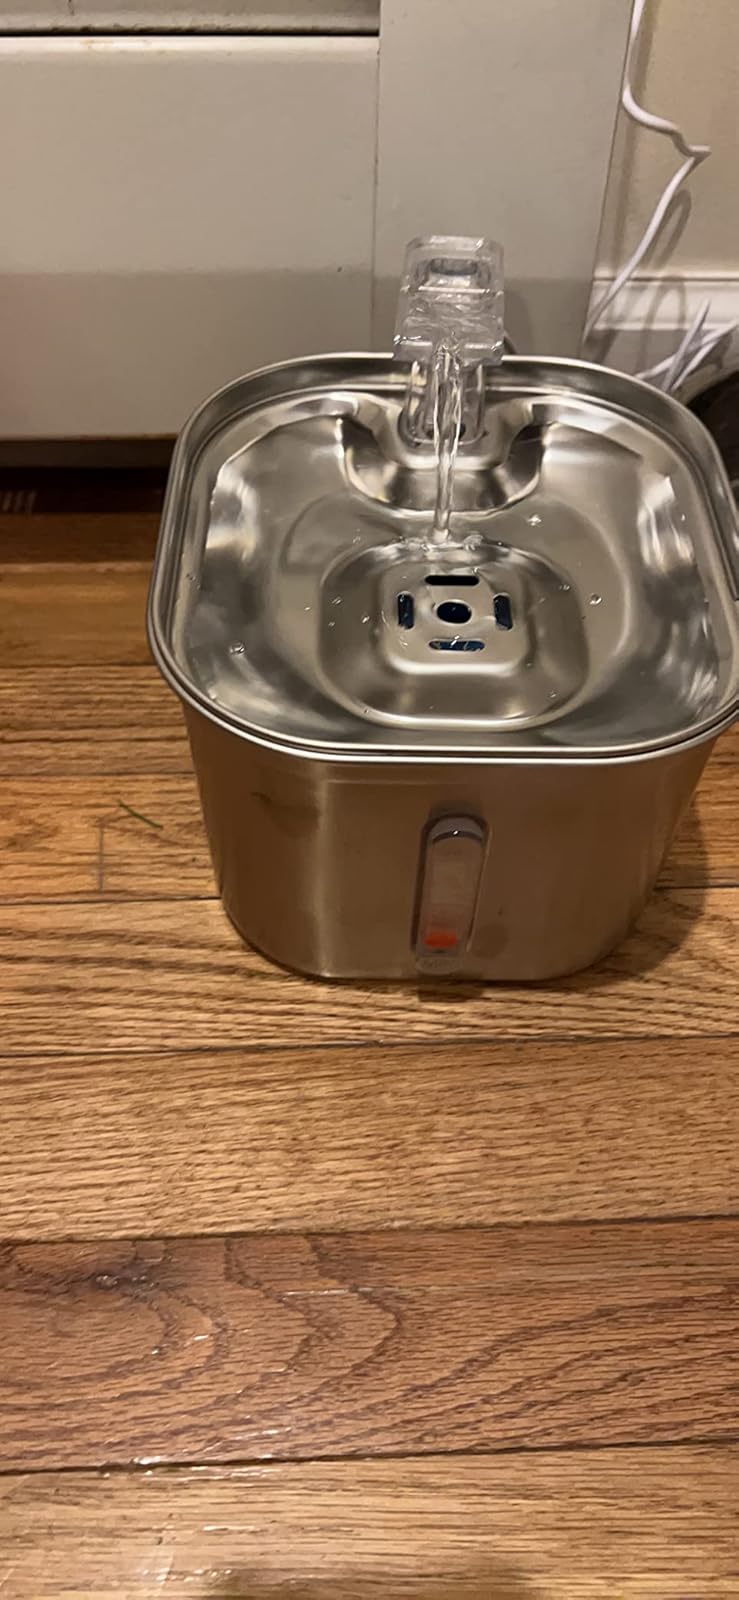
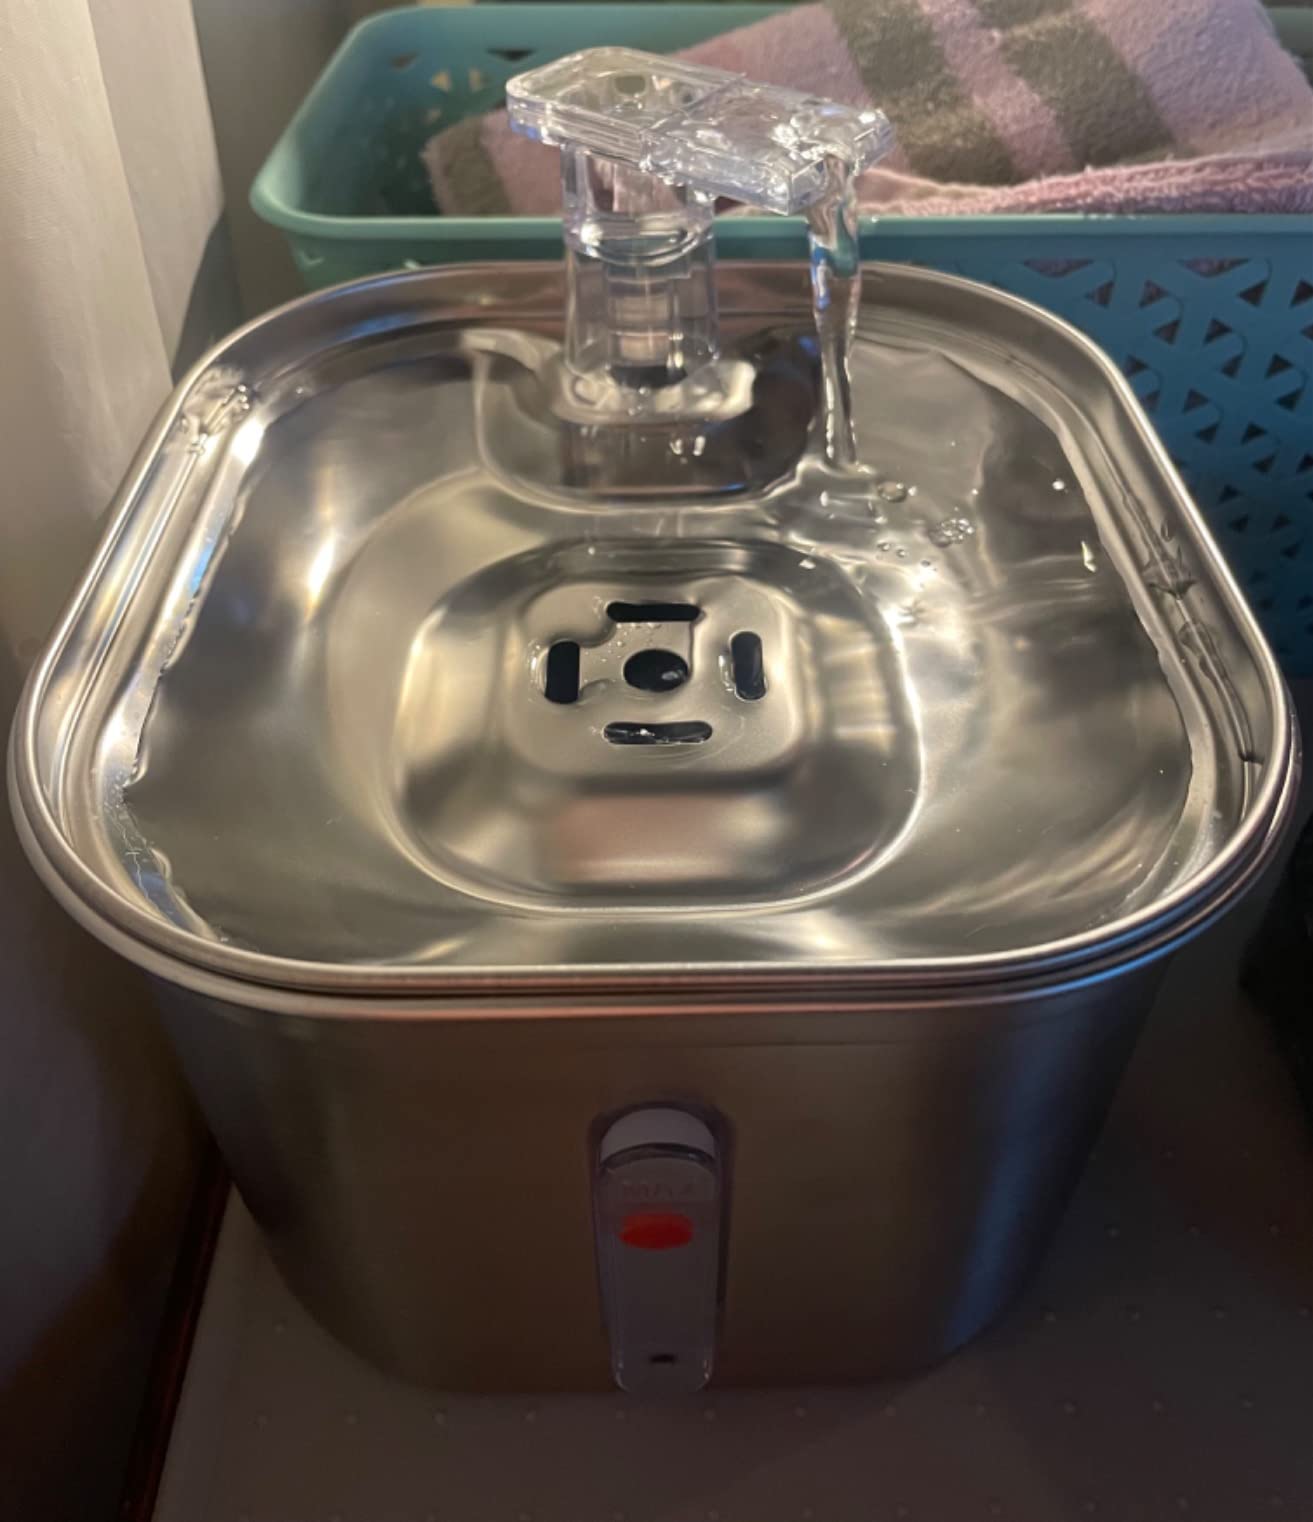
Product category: items_bowl
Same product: yes